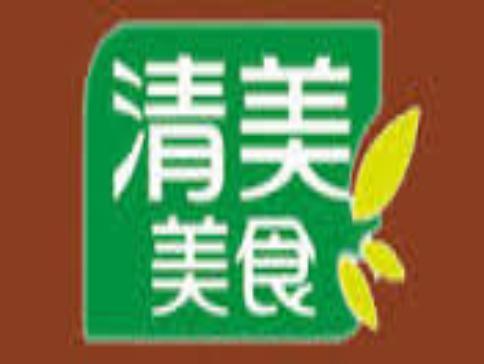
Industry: Food